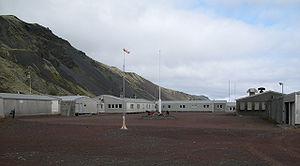
Guennadi Nikititch Olonkine, né le 6 septembre 1897 à Kad Moudyoujskoï et mort le 16 septembre 1960 à Tromsø, est un explorateur polaire et opérateur radio norvégien d’origine russe.
Olonkinbyen est la capitale administrative de l'Île Jan Mayen. Une station de radio et une station météorologique norvégiennes y sont installées.
L'île Jan Mayen est un territoire de la Norvège constitué d'une île située à la limite entre les mers de Norvège et du Groenland et dont l'administration est confiée au département du Nordland. Après sa découverte au début du XVIIᵉ siècle par des baleiniers, l'île n'est revendiquée par aucune nation et sert seulement de base pour la chasse à la baleine ou la chasse au renard polaire. Elle devient un lieu d'études scientifiques lors de la première année polaire internationale durant l'hiver 1882-1883. Ce n'est qu'en 1929 que la Norvège en prend la possession exclusive et l'utilise comme base météorologique dans un premier temps, puis de radionavigation à partir de 1959.